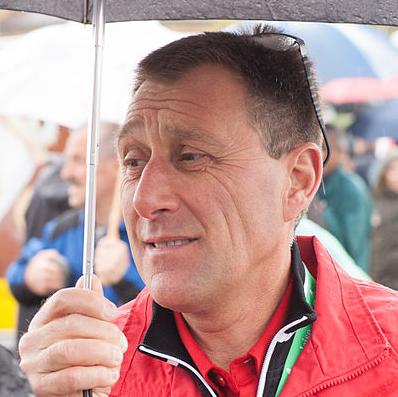
Age: 50